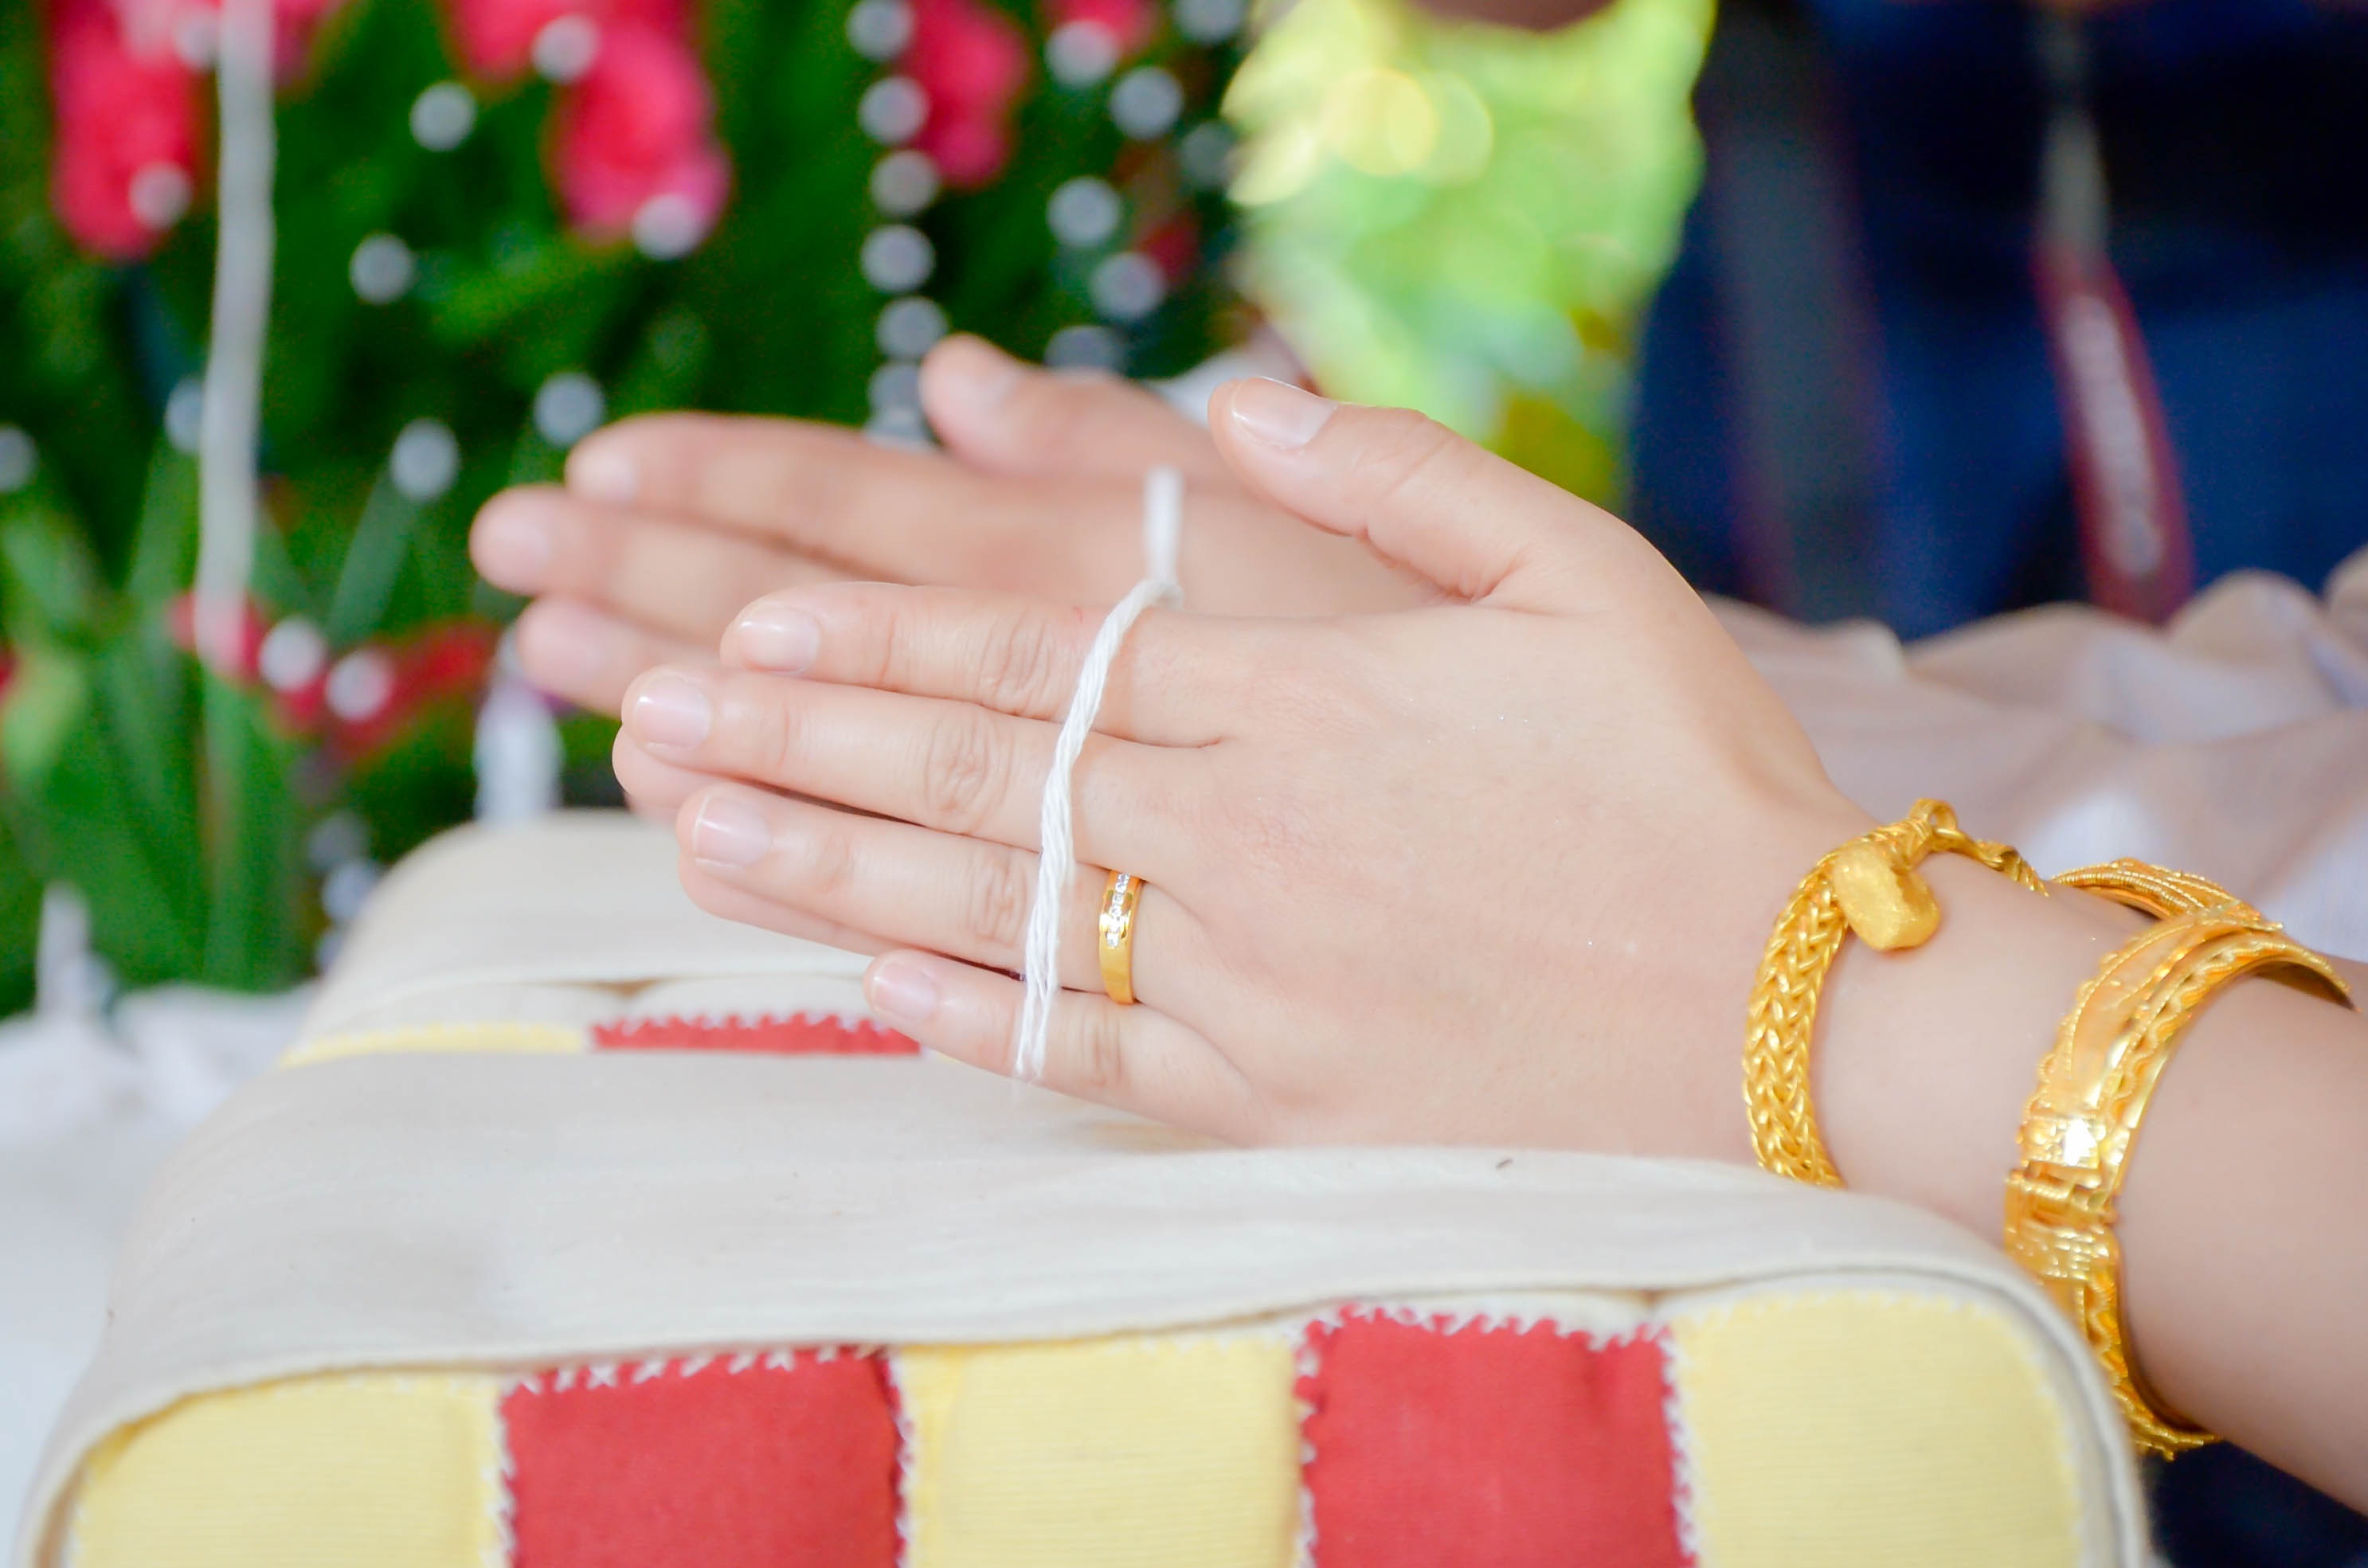
hand, woman, white, flower, petal, female, celebration, love, finger, romance, yellow, pink, wedding, bride, marriage, ceremony, dress, beautiful, bridal, marry